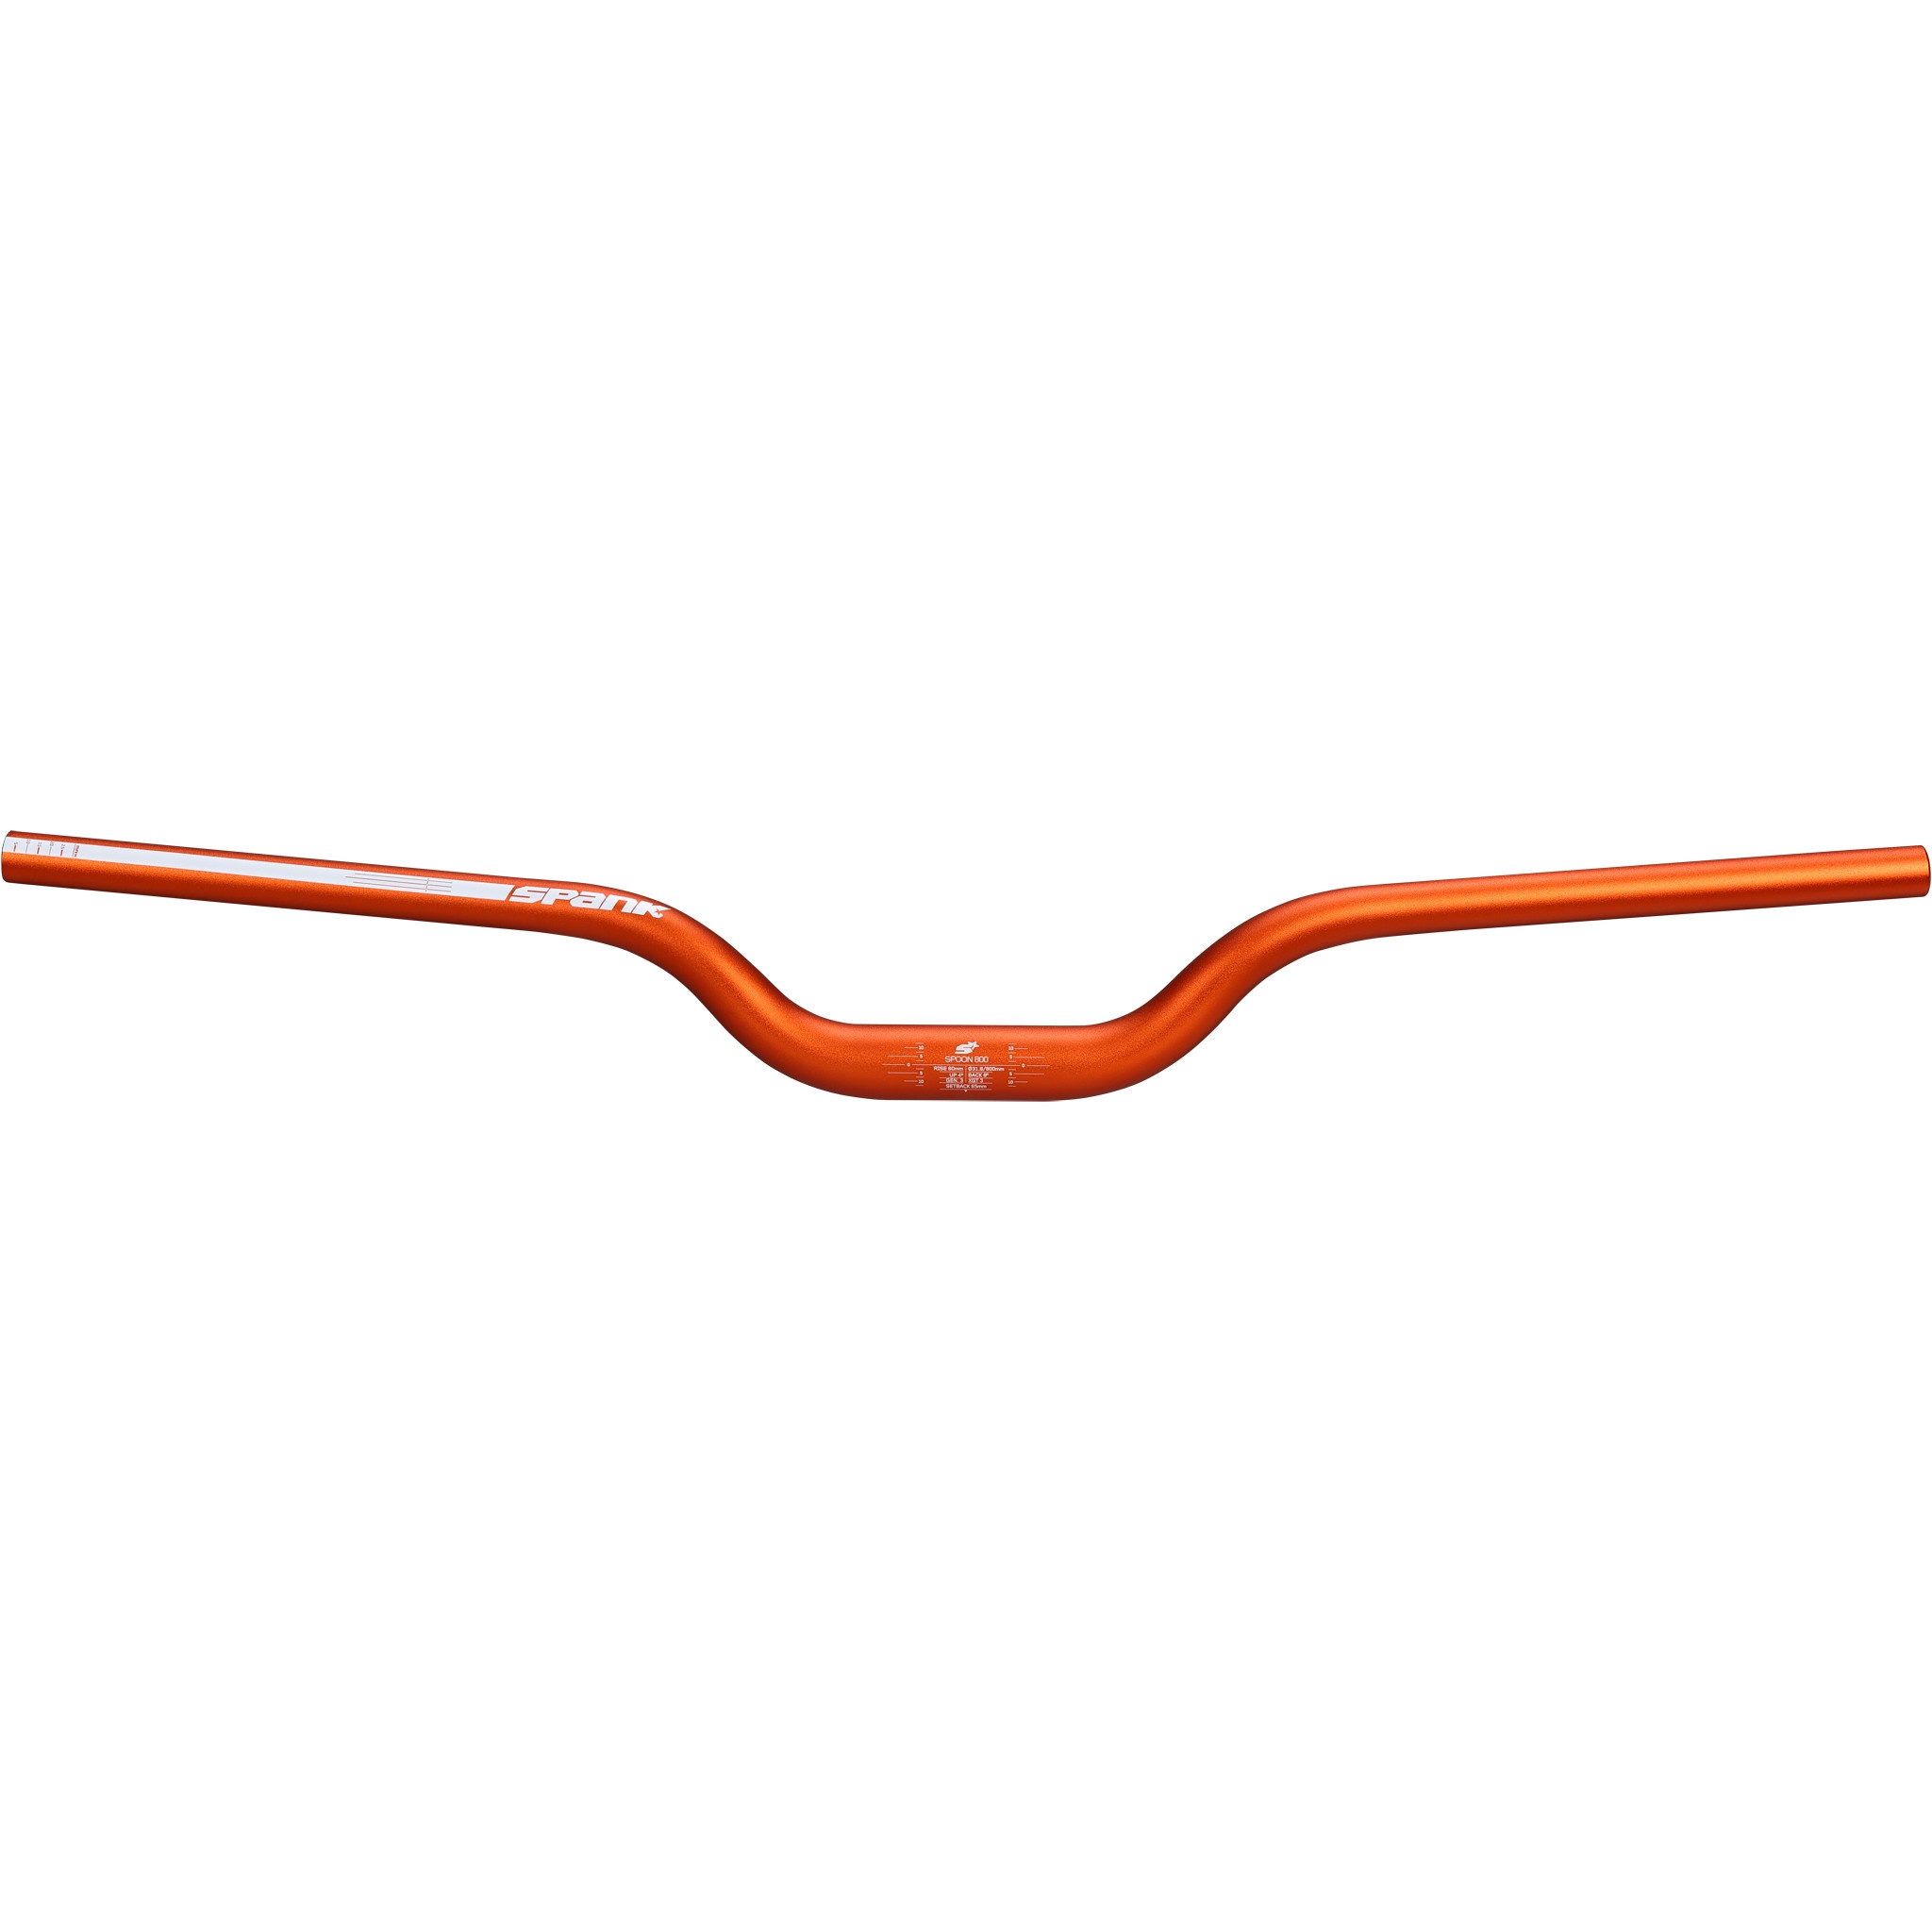
Spank Spoon 800 Riser Bar, (31.8) 60mm/800mm, Orange
- Cost effective upgrade to your cockpit without sacrificing quality - Rock solid in the park or on the trail - Freeride inspired All Mountain geometry makes the bar extremely versatile - 6-series alloy - Shot peening and anodizing enhances fatigue life - Dial your fit - adjustable to 740mm - Recommended for: ASTM 5, All Mountain, Trail, Freeride, DH, E-Bike Today's Stock Status UPC: Not available EAN: 4710155969676 Manufacturer Part Number: E03SN8060060SPK SP4333 HB0121 151723-Q0-L
Brand: Spank
Category: Sporting Goods > Outdoor Recreation > Cycling > Bicycle Parts > Bicycle Handlebars